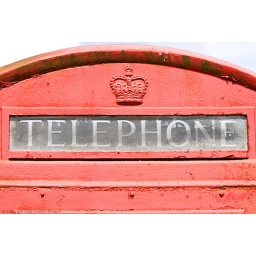
Detail of a weathered old telephone box in Godden Green, Kent.